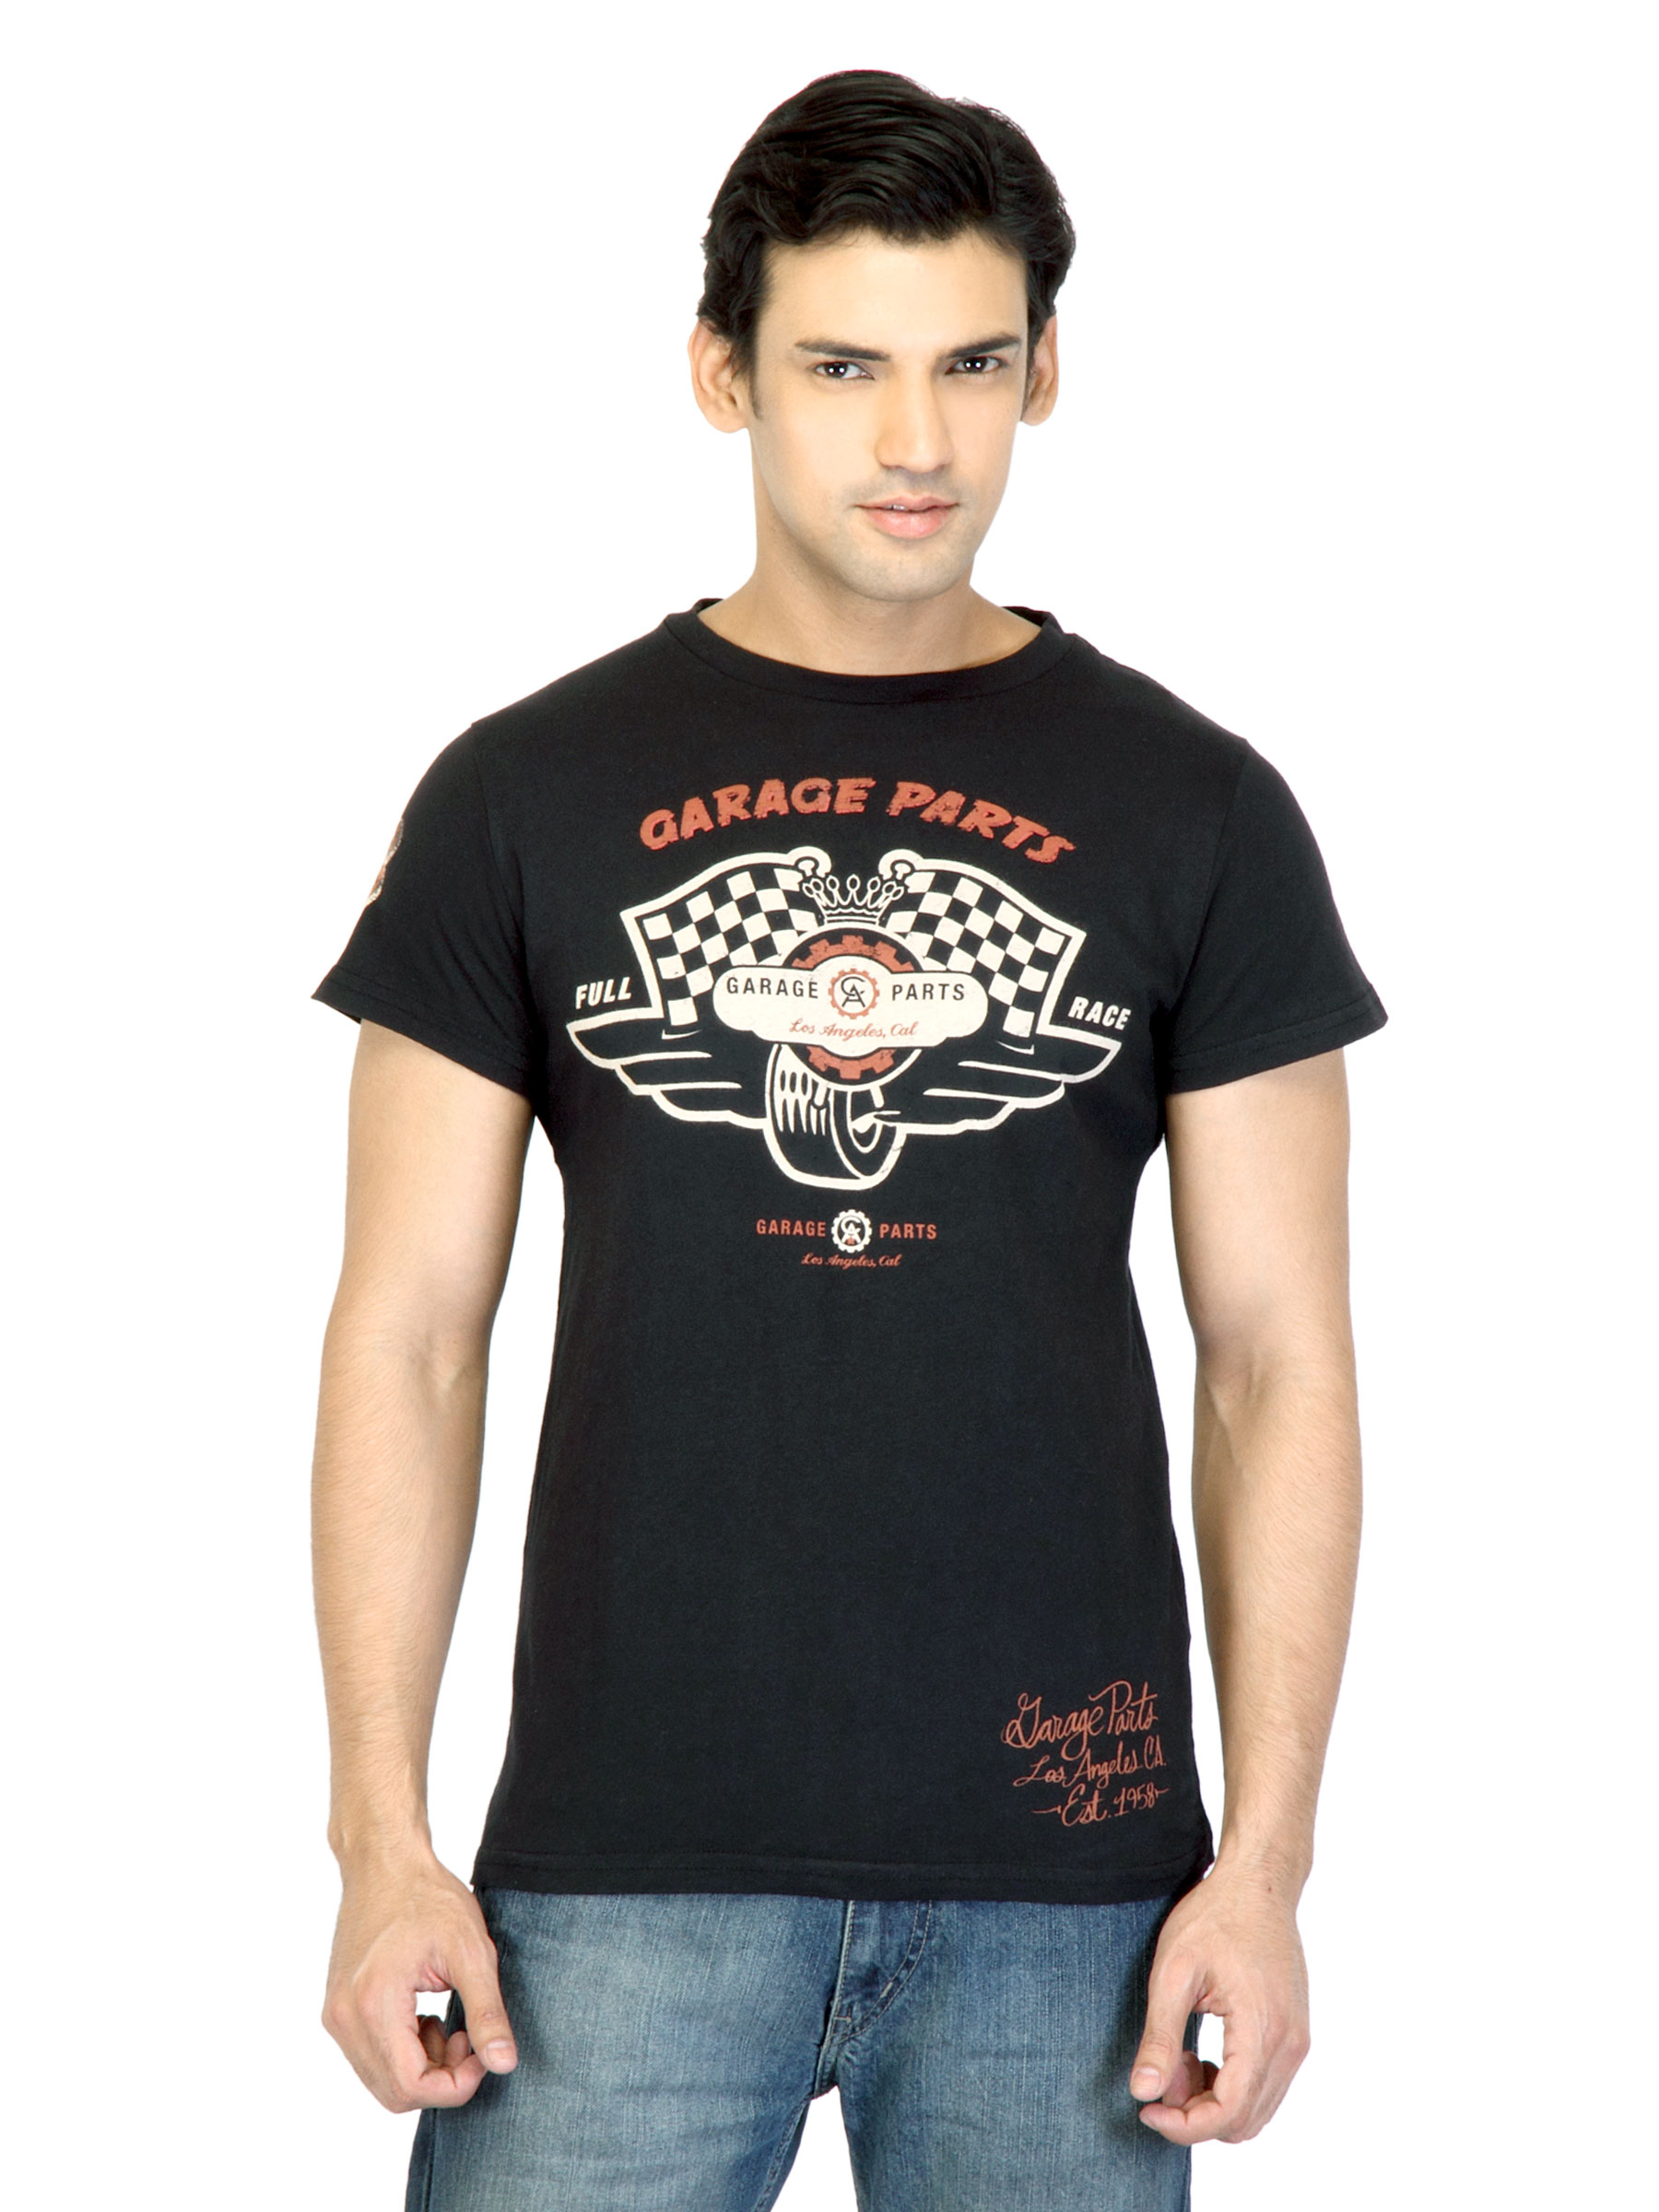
Ed Hardy Men Black T-shirt
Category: Apparel / Topwear / Tshirts
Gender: Men
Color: Black
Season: Summer 2011
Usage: Casual